Giovanni Battista Fiammeri

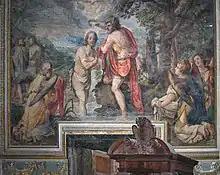
"Baptism of Christ" by Fiammeri and his assistants; Gesù, Rome

He oversaw part of the decoration of the Church of the Gesù in Rome.